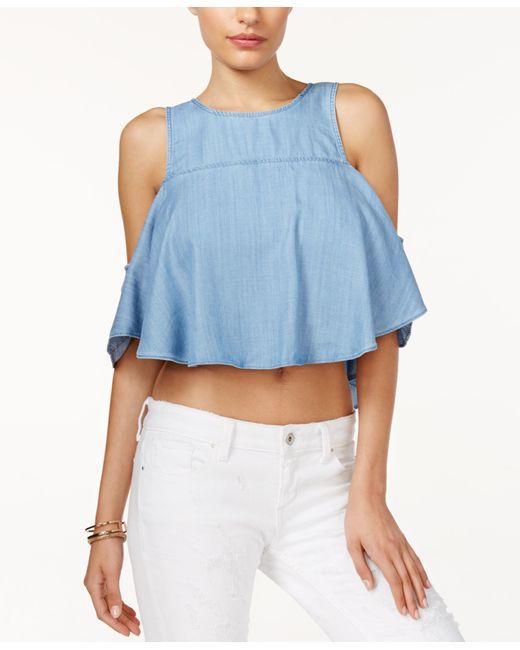
blaues schulterfreies Denim-Crop-Top